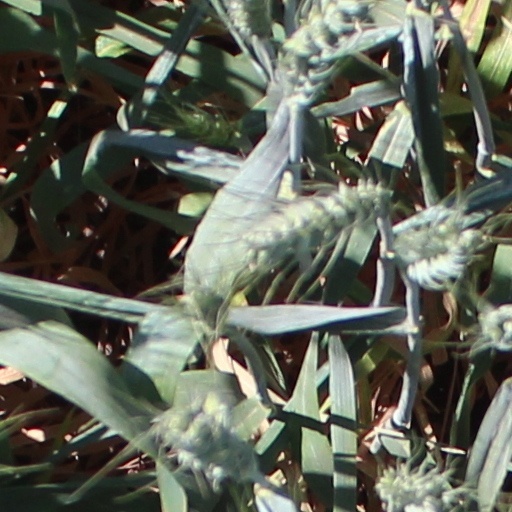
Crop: wheat